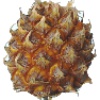
Label: pineapple_mini